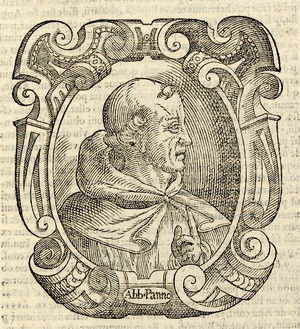
Niccolò Tedeschi, dit Panormitanus, est un pseudo-cardinal italien du XVᵉ siècle. Sa famille est d'origine allemande. Il est membre de l'ordre des bénédictins.